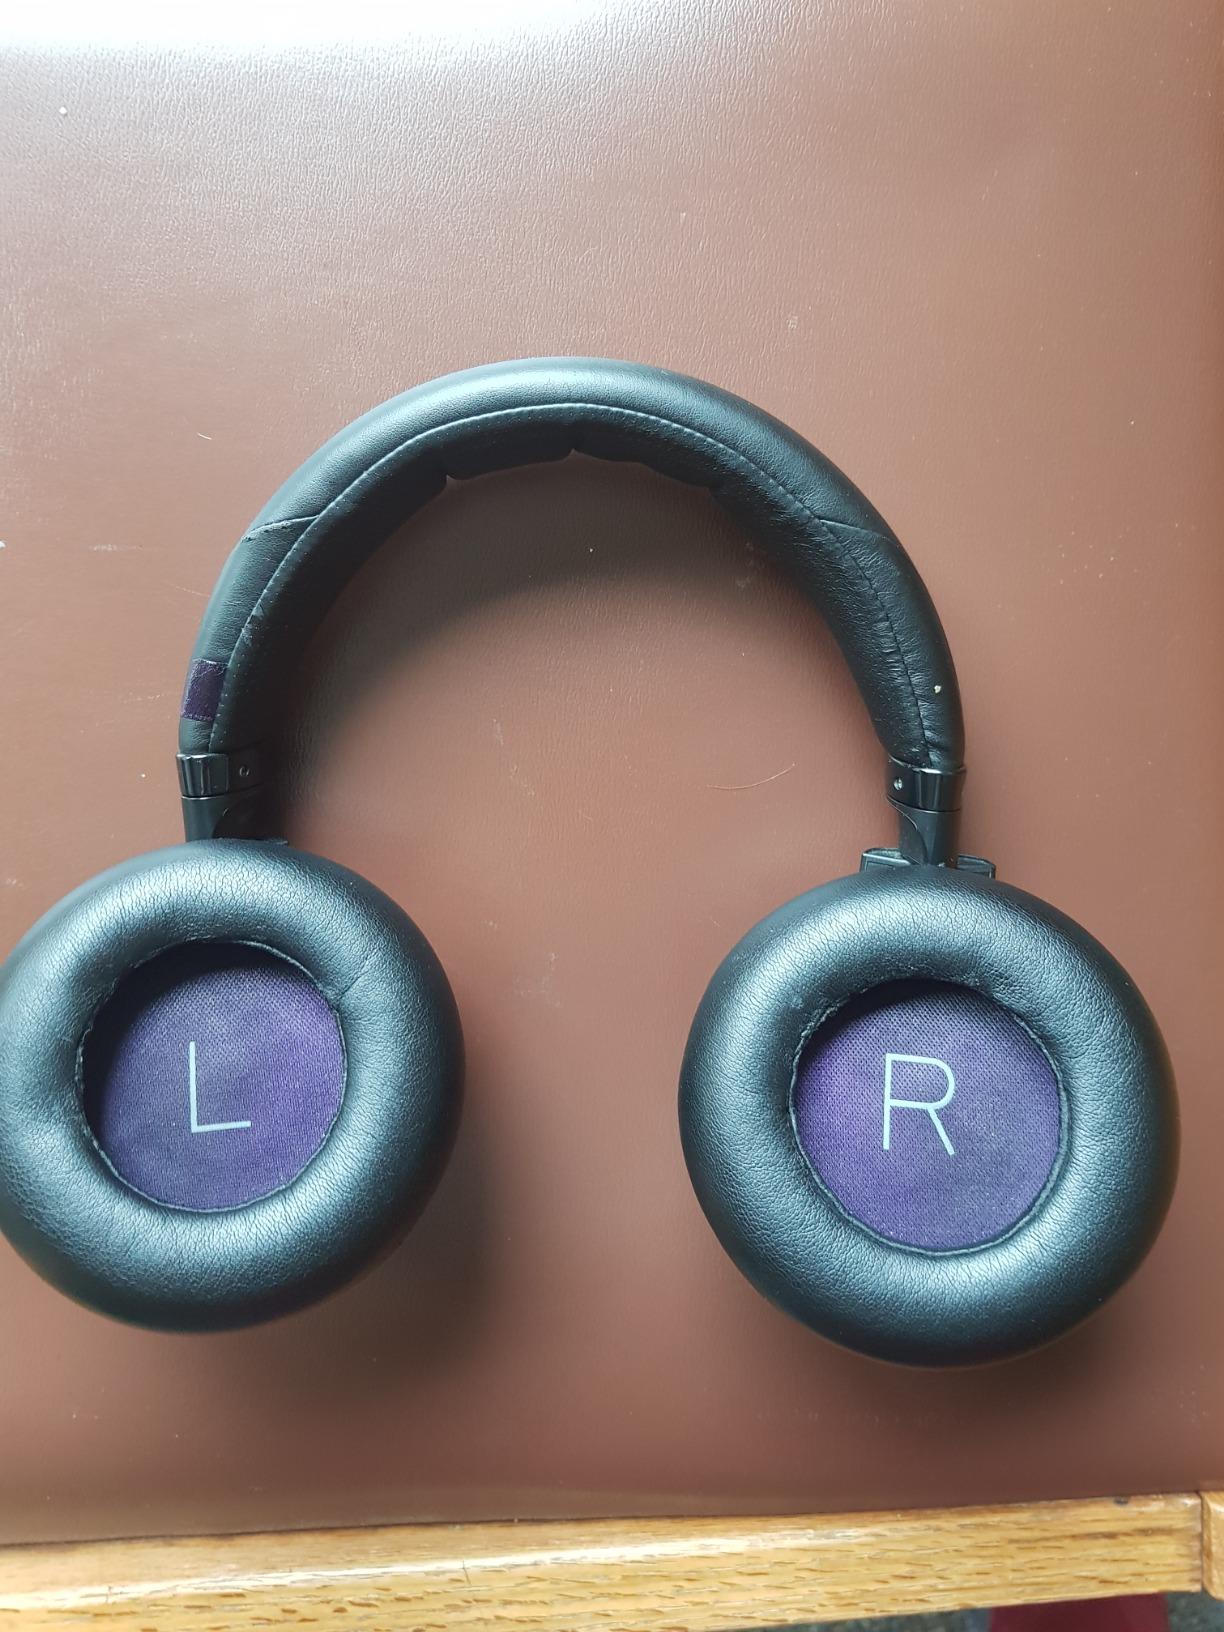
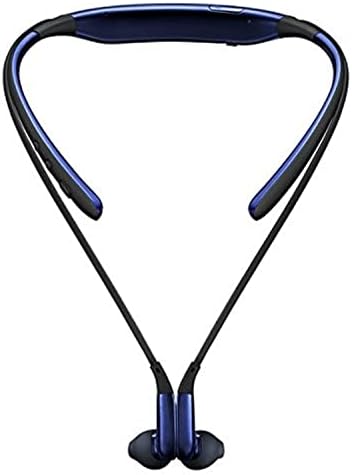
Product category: headphones
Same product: no